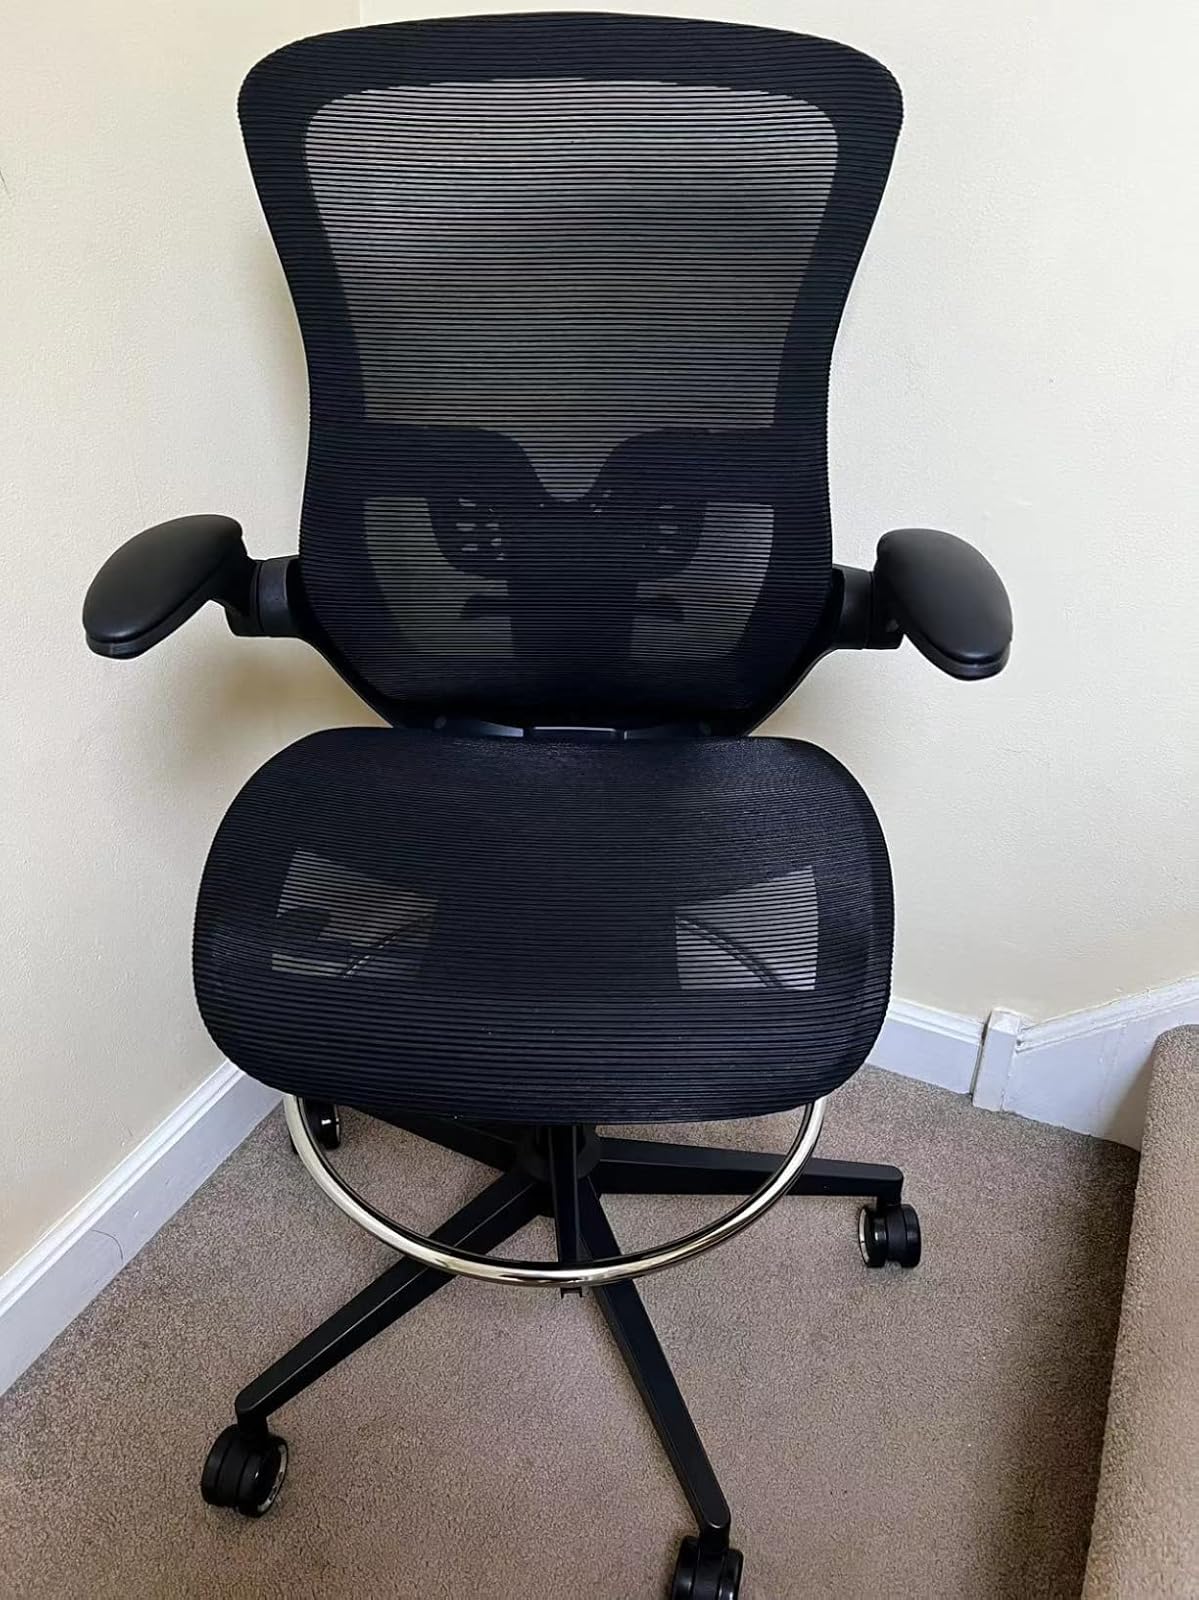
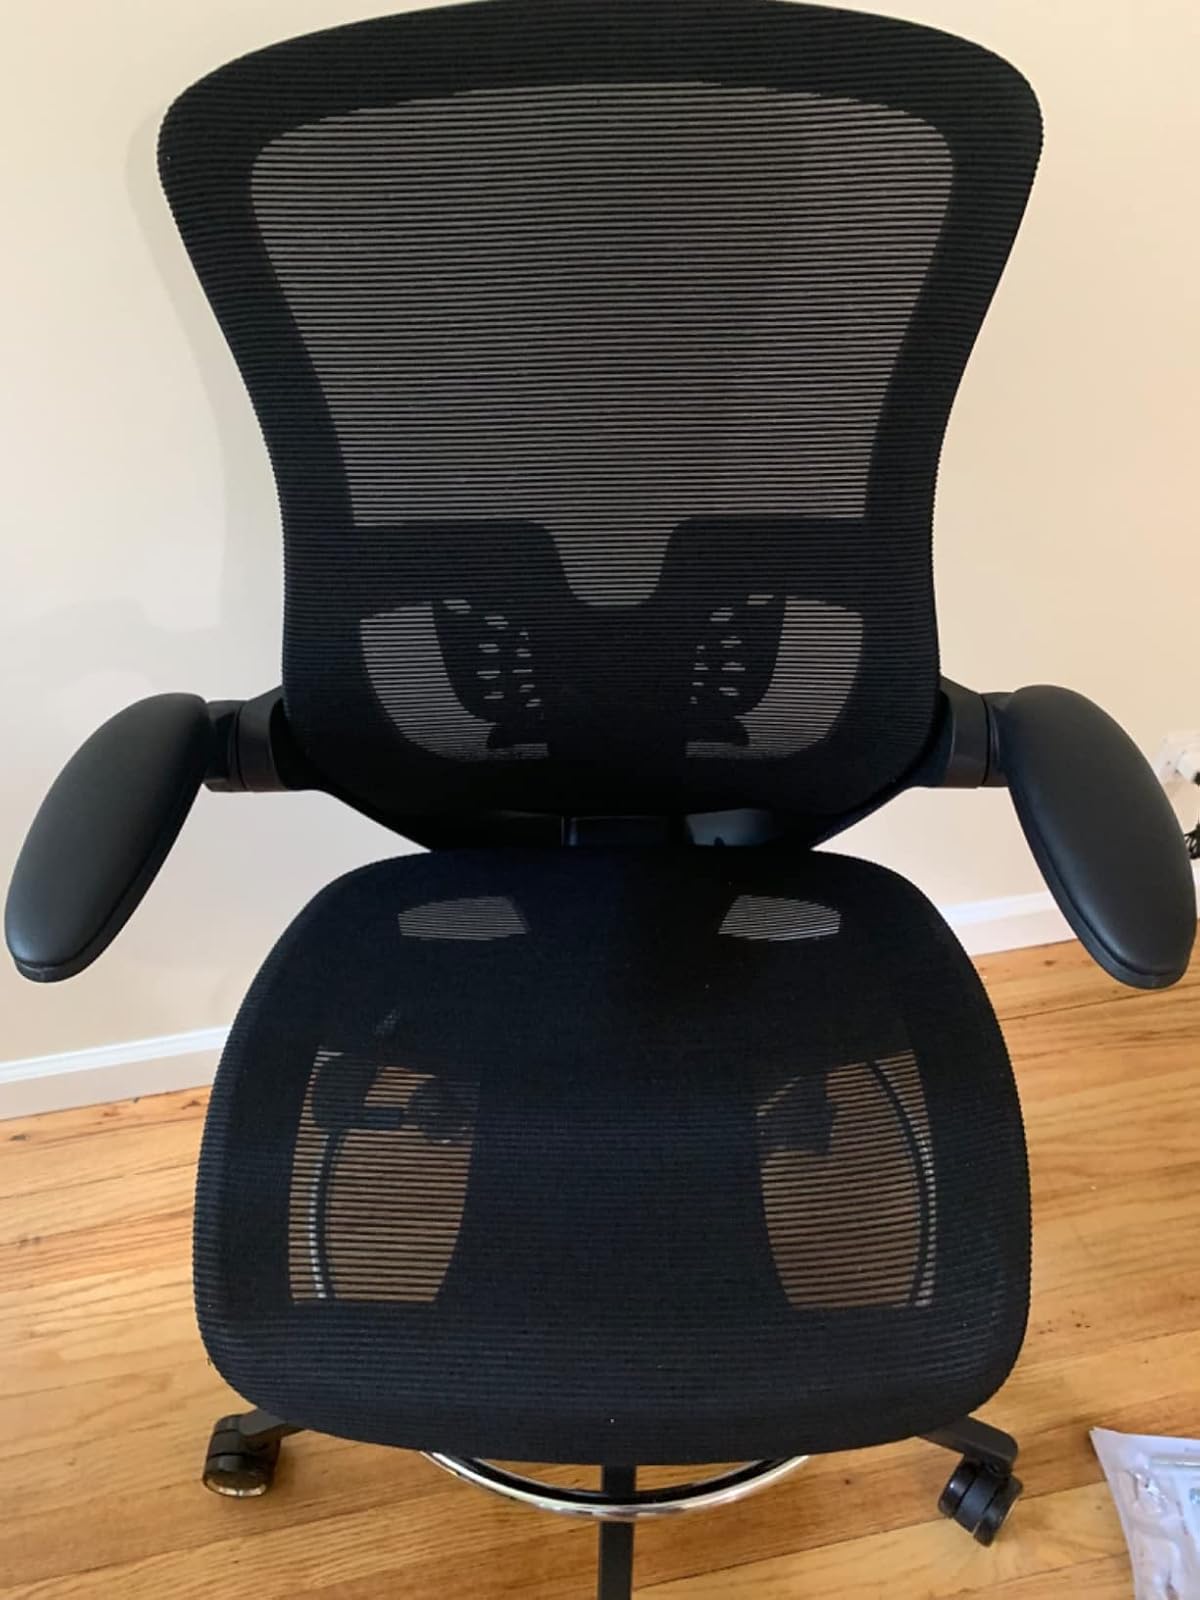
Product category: items_chair
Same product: yes